Astan Bandar

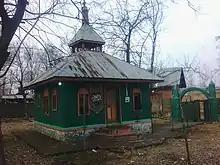
Astan Aaliyah of Aga Syed Baqir Kirmani where Astan Bandar takes place

It is said that this Majlis started in 1500 A.D. It was started as the protection of crops in the village. The different crops of the villagers were destroyed because of many natural disasters, and it was kept as devotion (nazr) to protect all crops especially rice. Due to Unrest in Kashmir in 2008, 2010 and 2016 this Majlis was organised only for a short period of time. Some years ago the local farmers slaughtered Kashmiri cocks near their rice crop-fields. But this custom remains no longer.